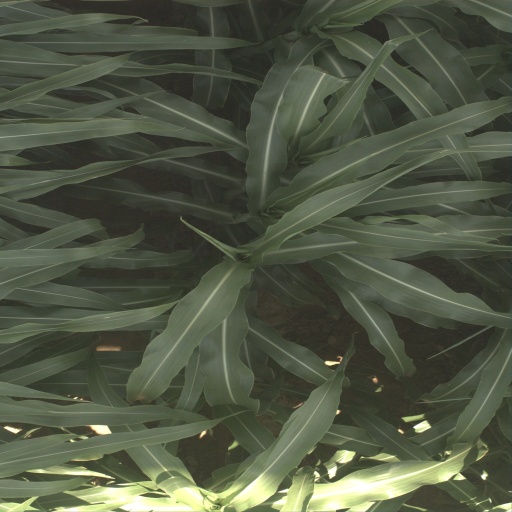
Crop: sorghum